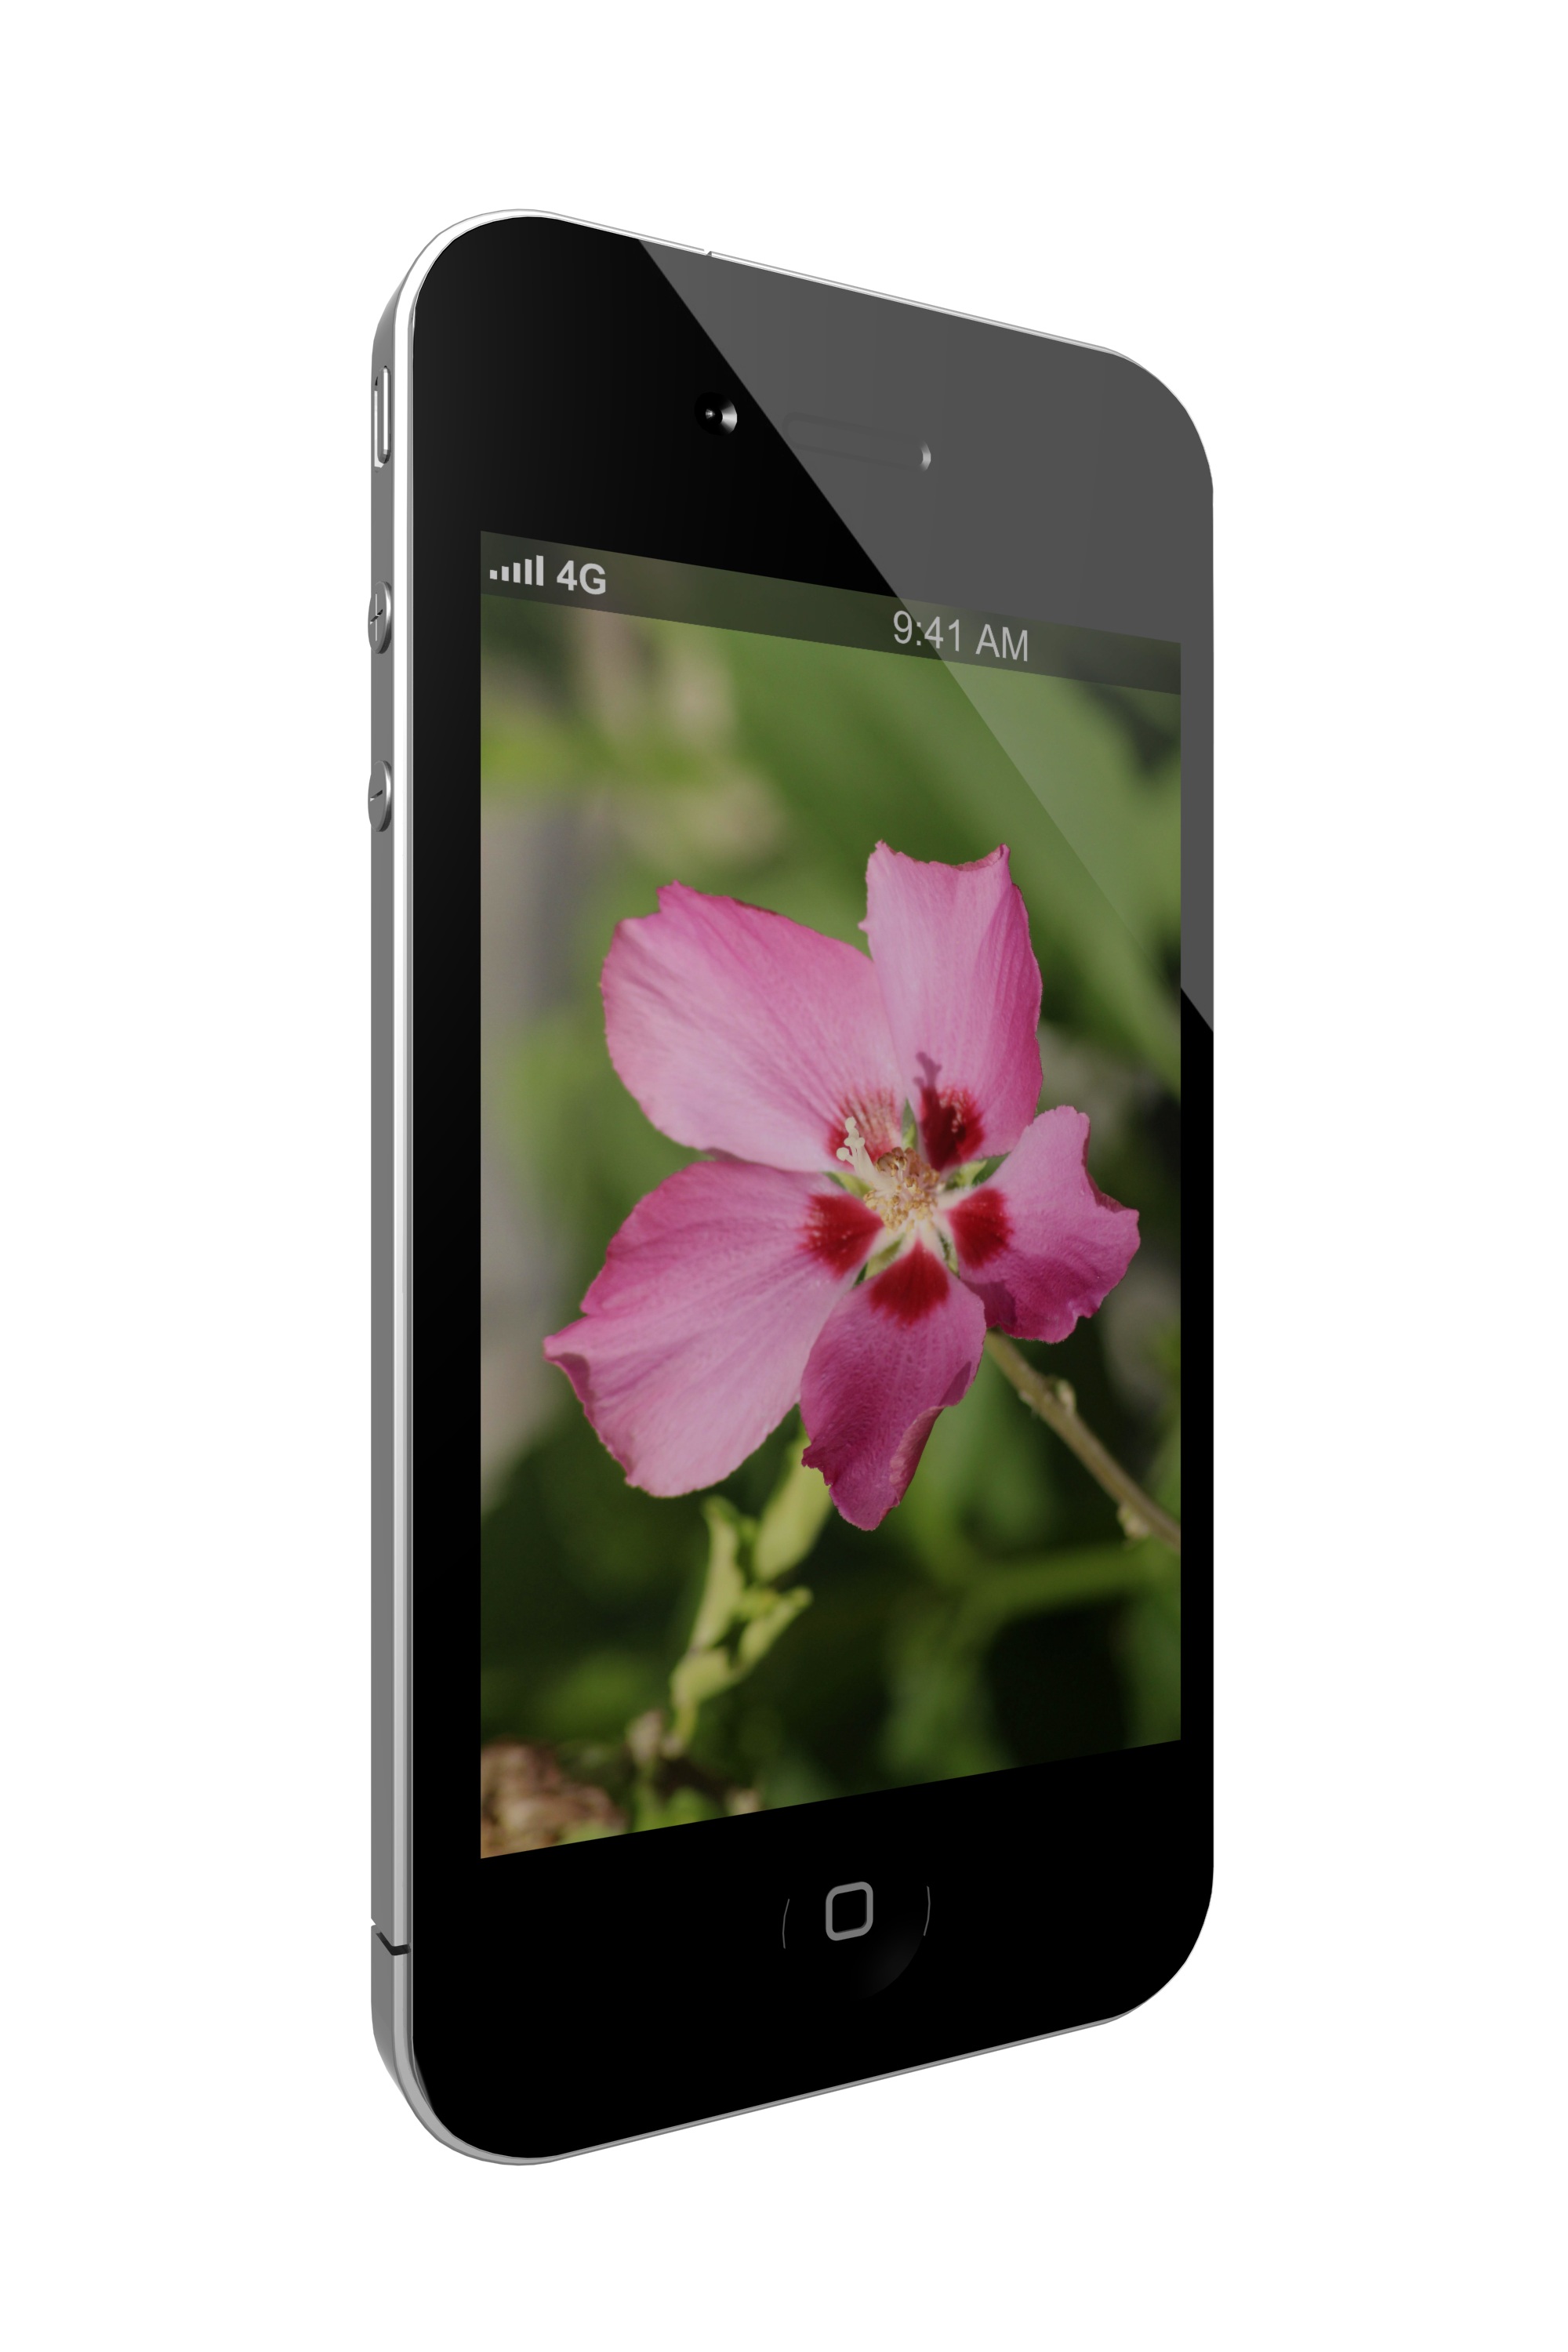
smartphone, technology, flower, petal, phone, communication, gadget, mobile phone, magenta, portable, portable communications device